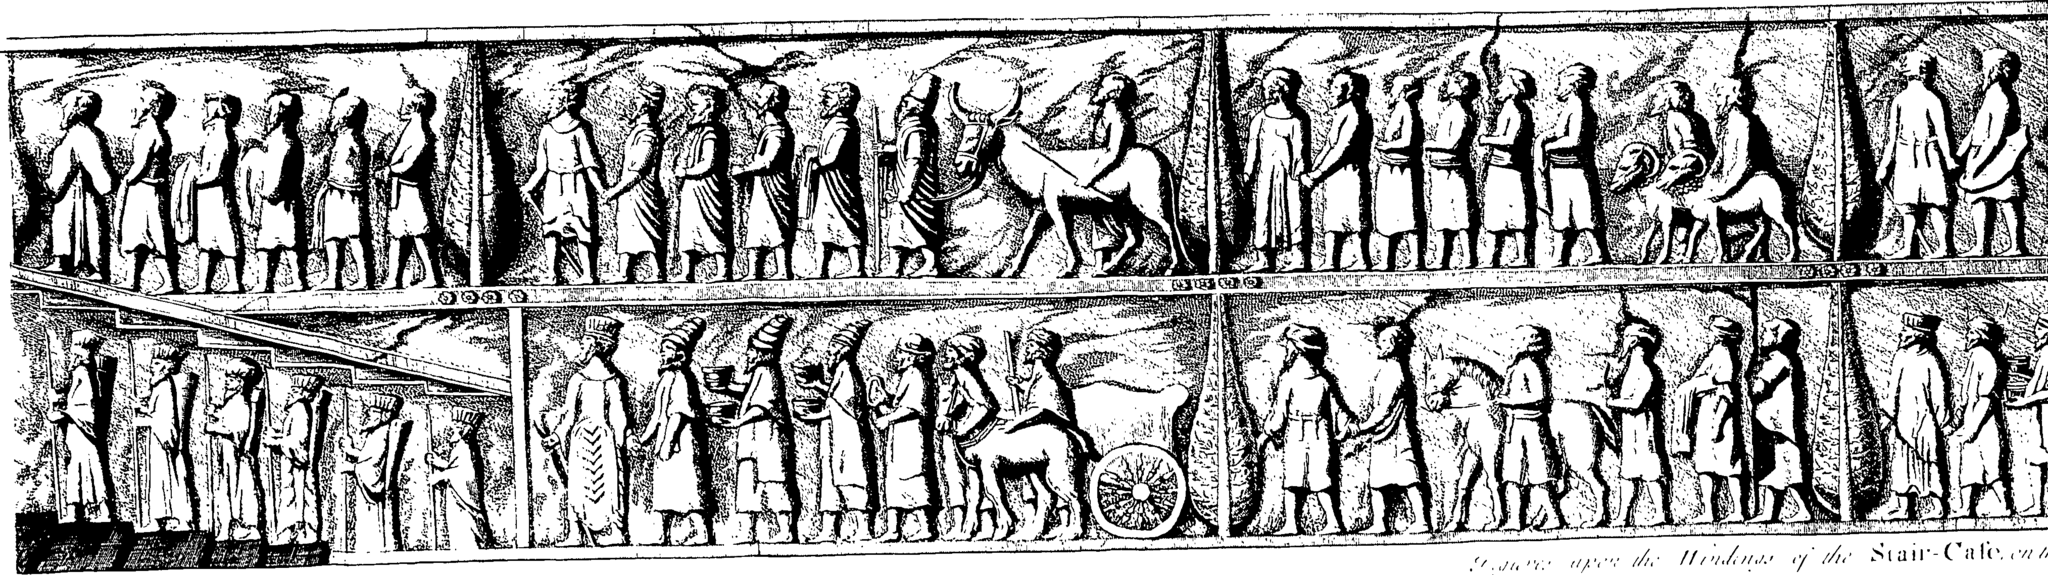
Title: Persepolis illustrata- or Fleuron T114392-12
Description: Fleuron from book: Persepolis illustrata: or, the ancient and royal palace of Persepolis in Persia, Destroyed by Alexander the Great, About Two Thousand Years ago; with Particular Remarks concerning that Palace, And an Account of the Ancient Authors, Who have wrote thereupon. Illustrated and described, in twenty one copper-plates
Date: 1739
Categories: Images uploaded by Fæ, PD-old-100-expired, PD-Art (PD-old-100-expired), Template Unknown (author), CC-PD-Mark, PD-Art missing SDC copyright status, PD-old missing SDC copyright status, 1739 Fleurons, Persepolis illustrata (1739)